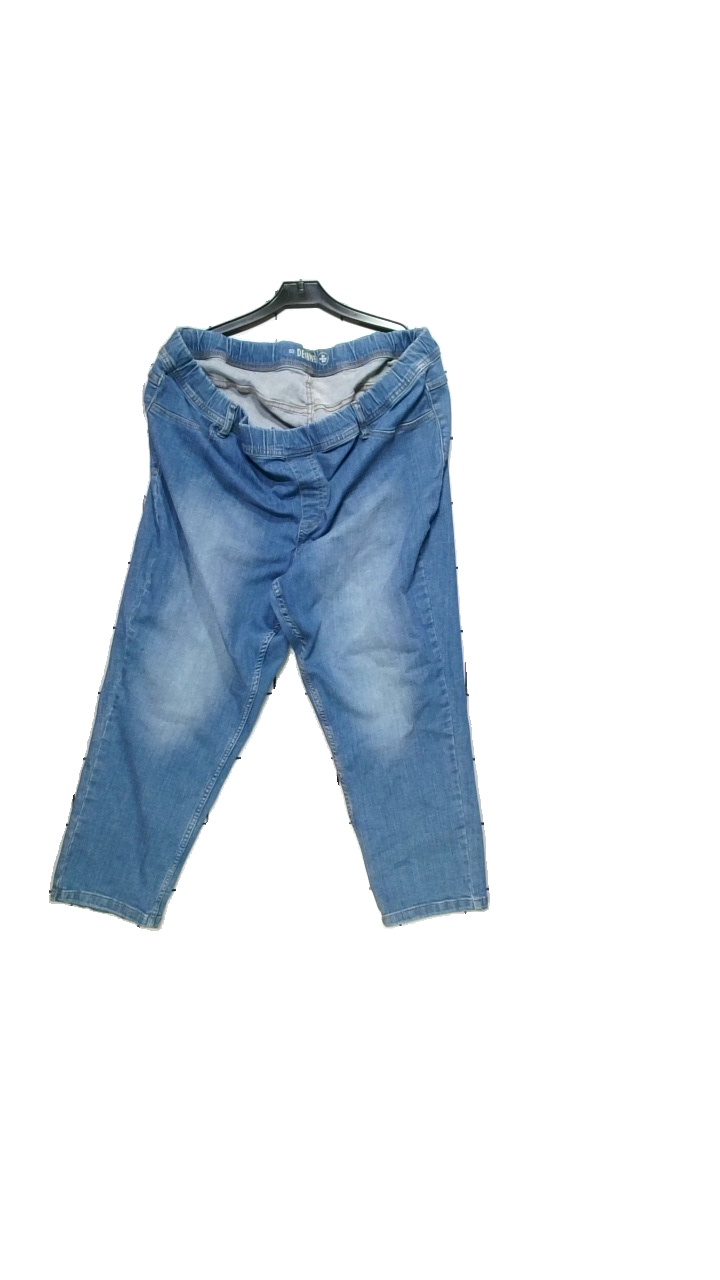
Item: Jeans (Ladies)
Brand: Kappahl
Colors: Blue
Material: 83% cotton, 15% polyester, 2% elastane
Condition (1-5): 4
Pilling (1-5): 4
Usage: Reuse
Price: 50-100